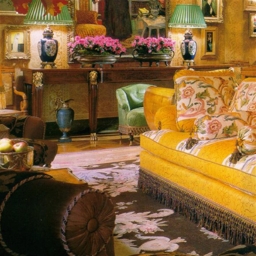
Room type: livingroom